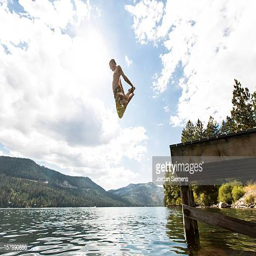
man jumping into the water .